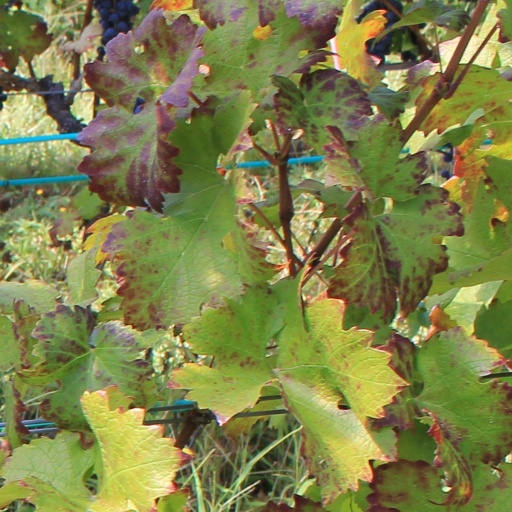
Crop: grape